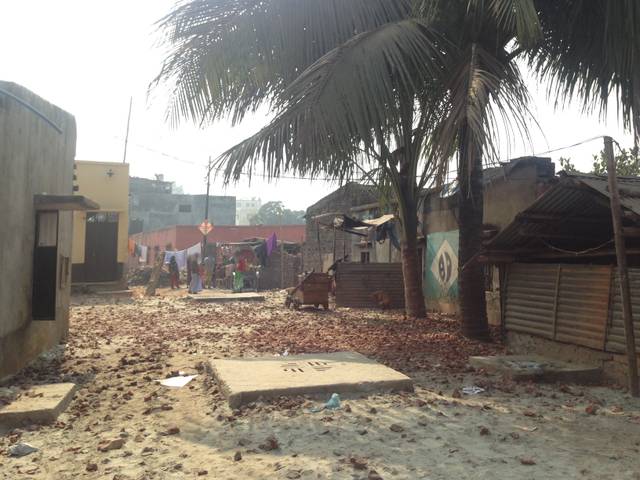
Region: Bangladesh
Coordinates: 23.806, 90.345